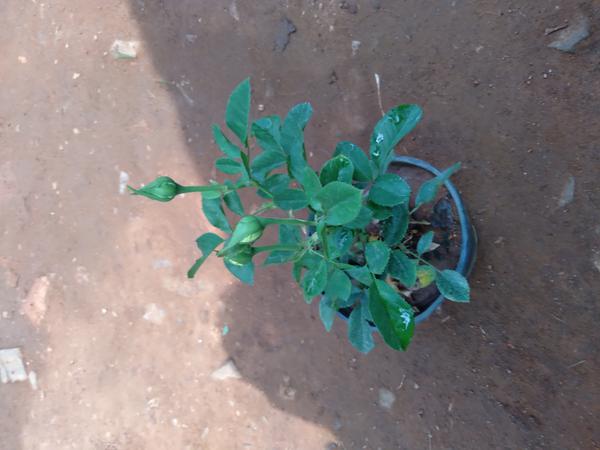
Plant: Rose